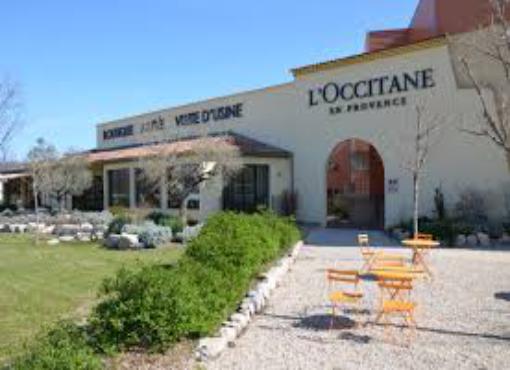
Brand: L'Occitane en Provence
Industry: Necessities